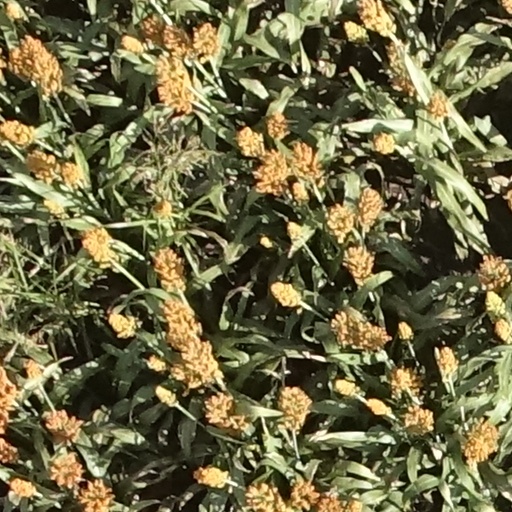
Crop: sorghum